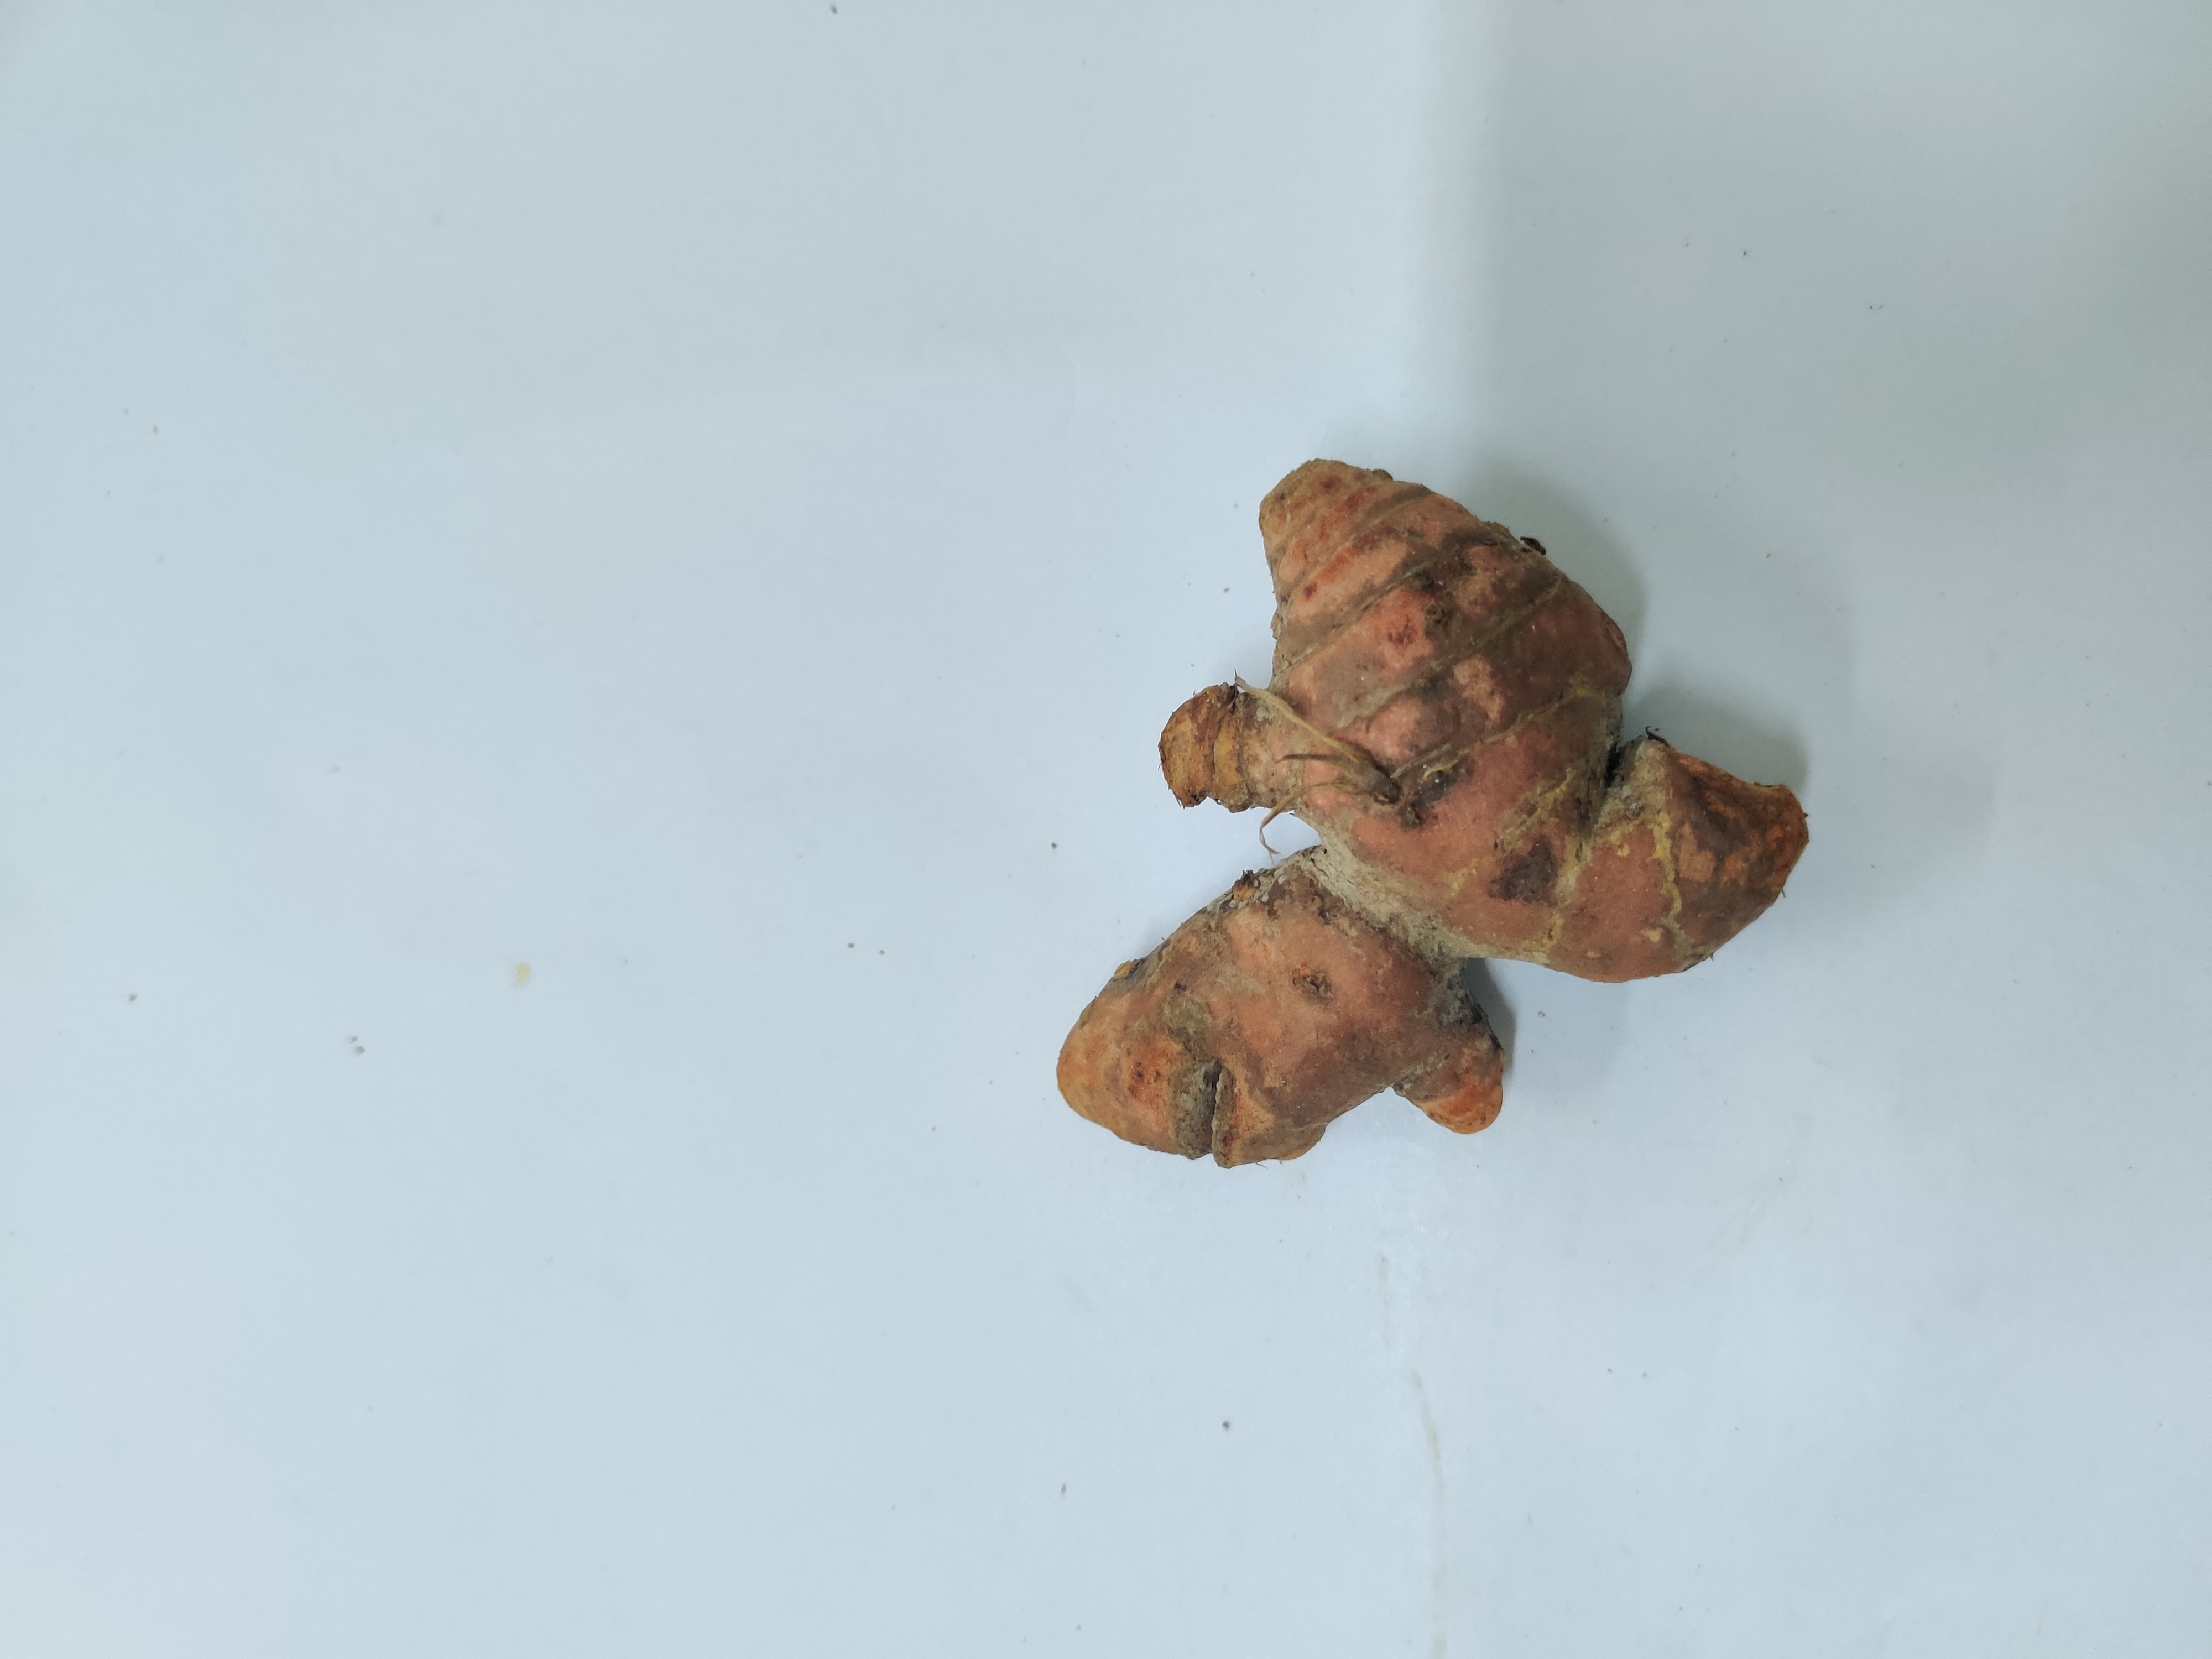
Crop: Turmeric
Condition: Damaged